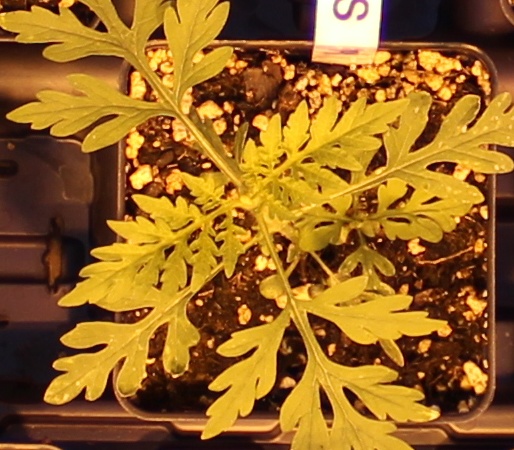
Label: Ragweed